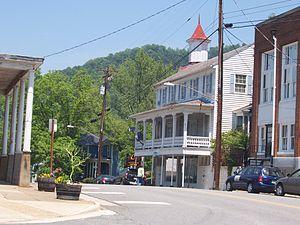
La census-designated place américaine de Lovingston est le siège du comté de Nelson, dans l’État de Virginie. Lors du recensement de 2010, sa population s’élevait à 520 habitants.